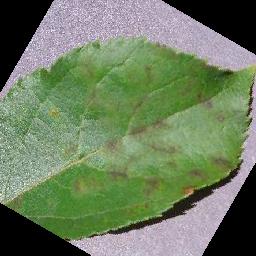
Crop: apple
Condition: scab